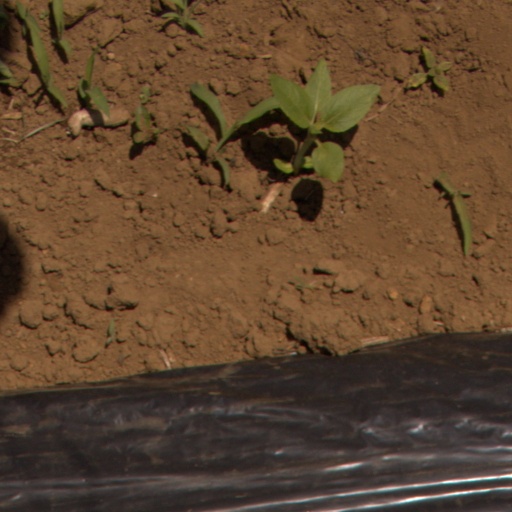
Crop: Jerusalem artichoke